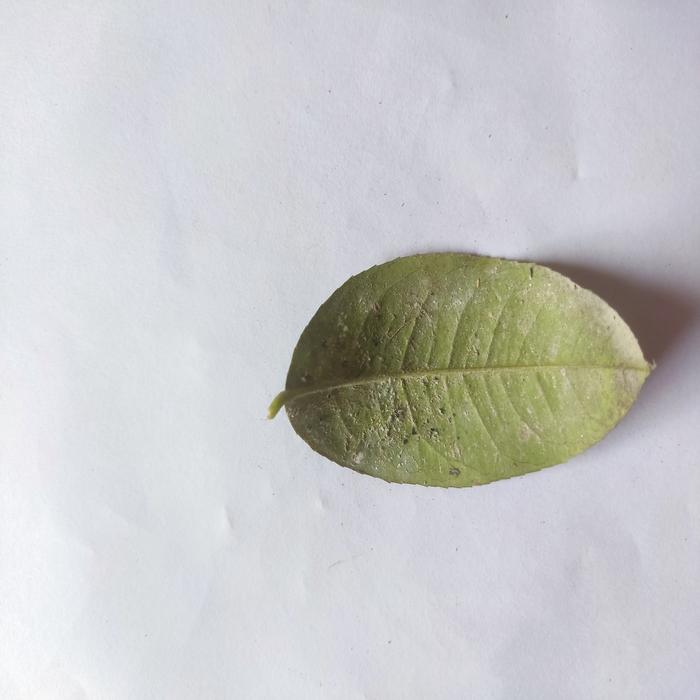
Crop: Lemon
Leaf condition: Sooty_Mold